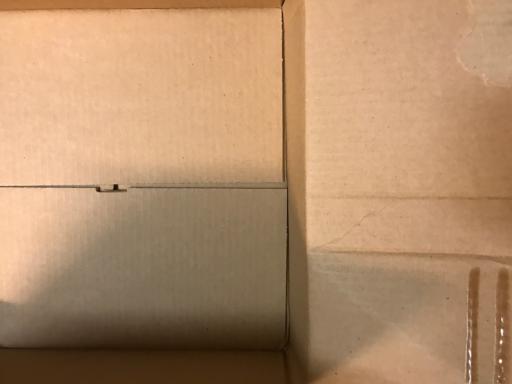
Waste category: cardboard